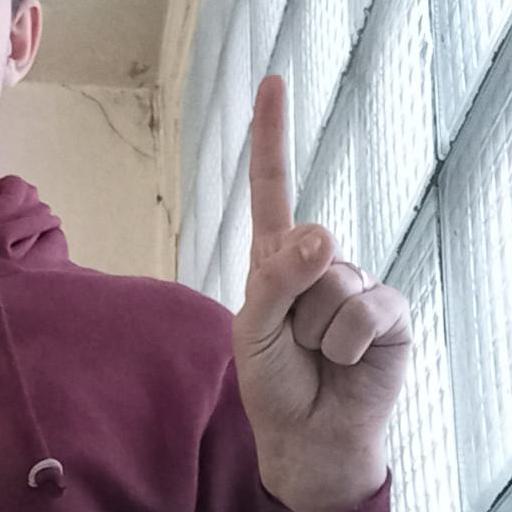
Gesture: one